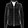
Label: Coat